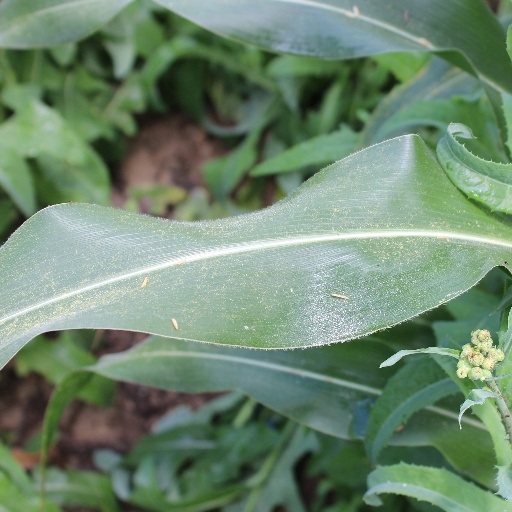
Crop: maize; corn